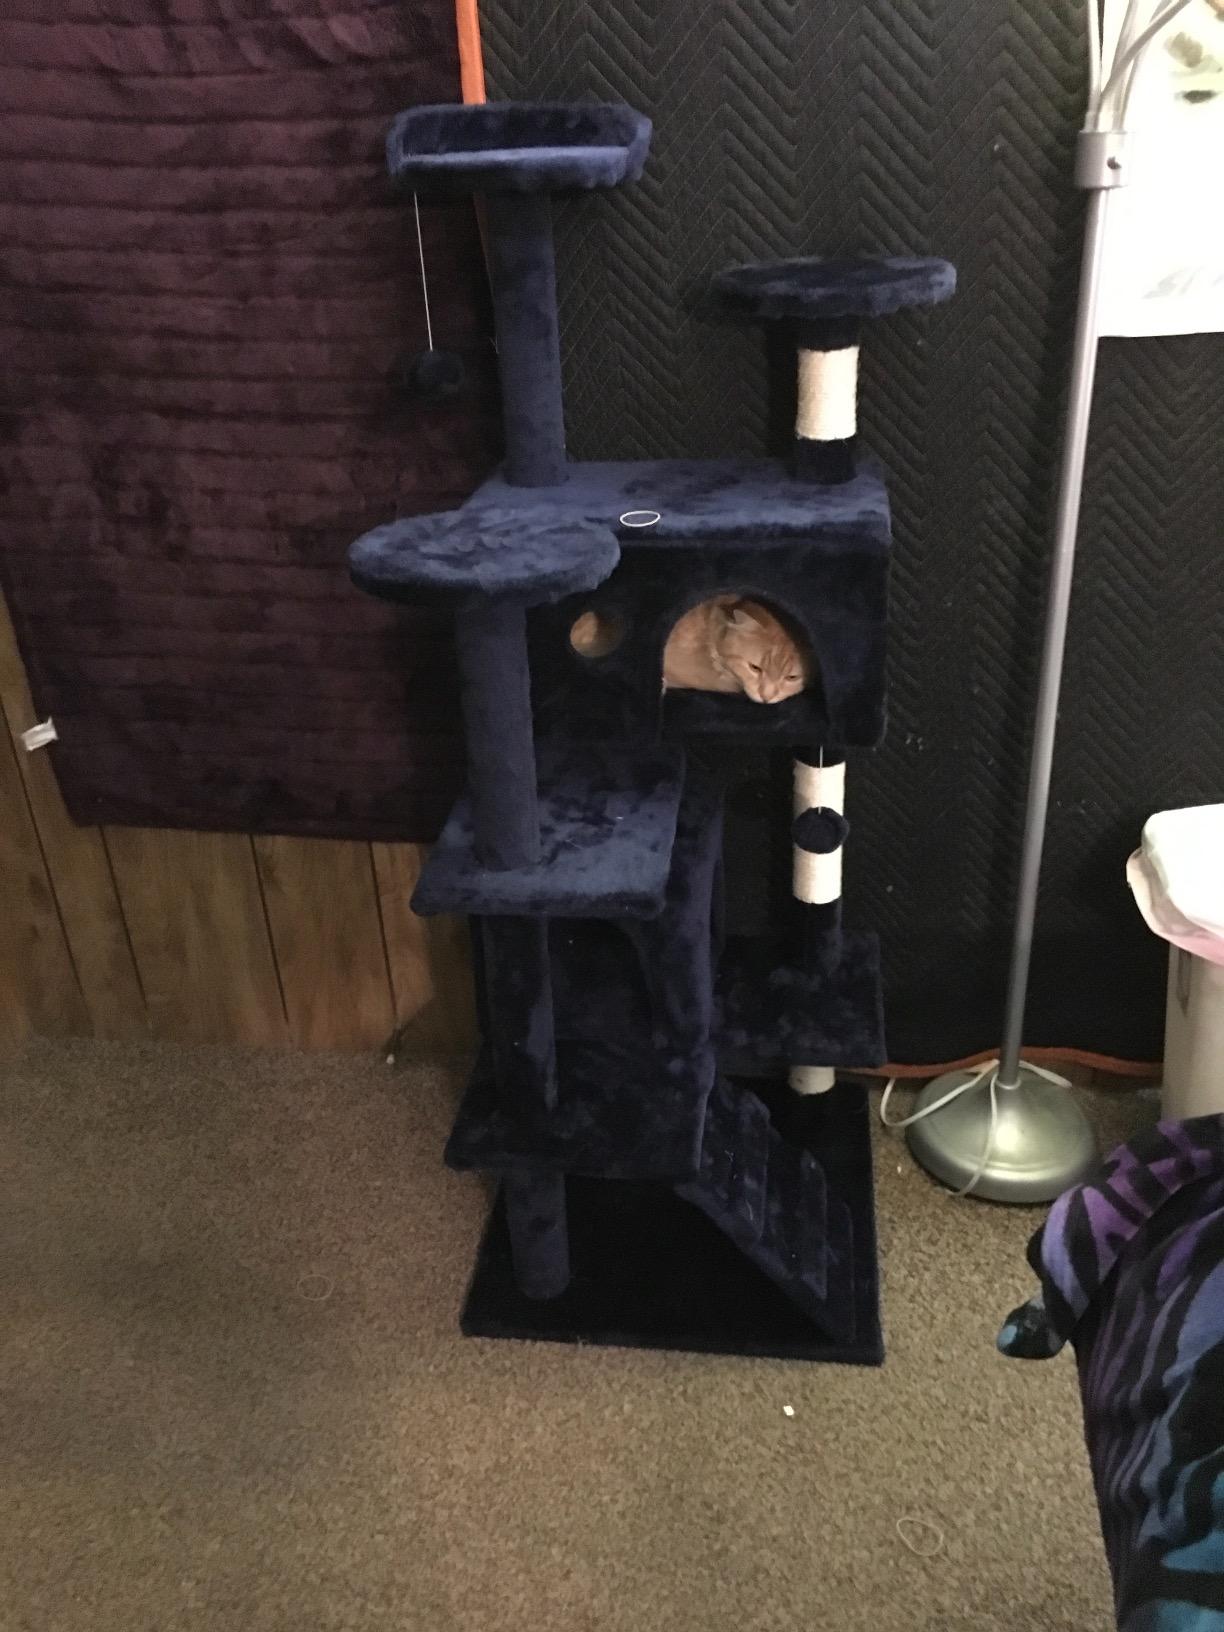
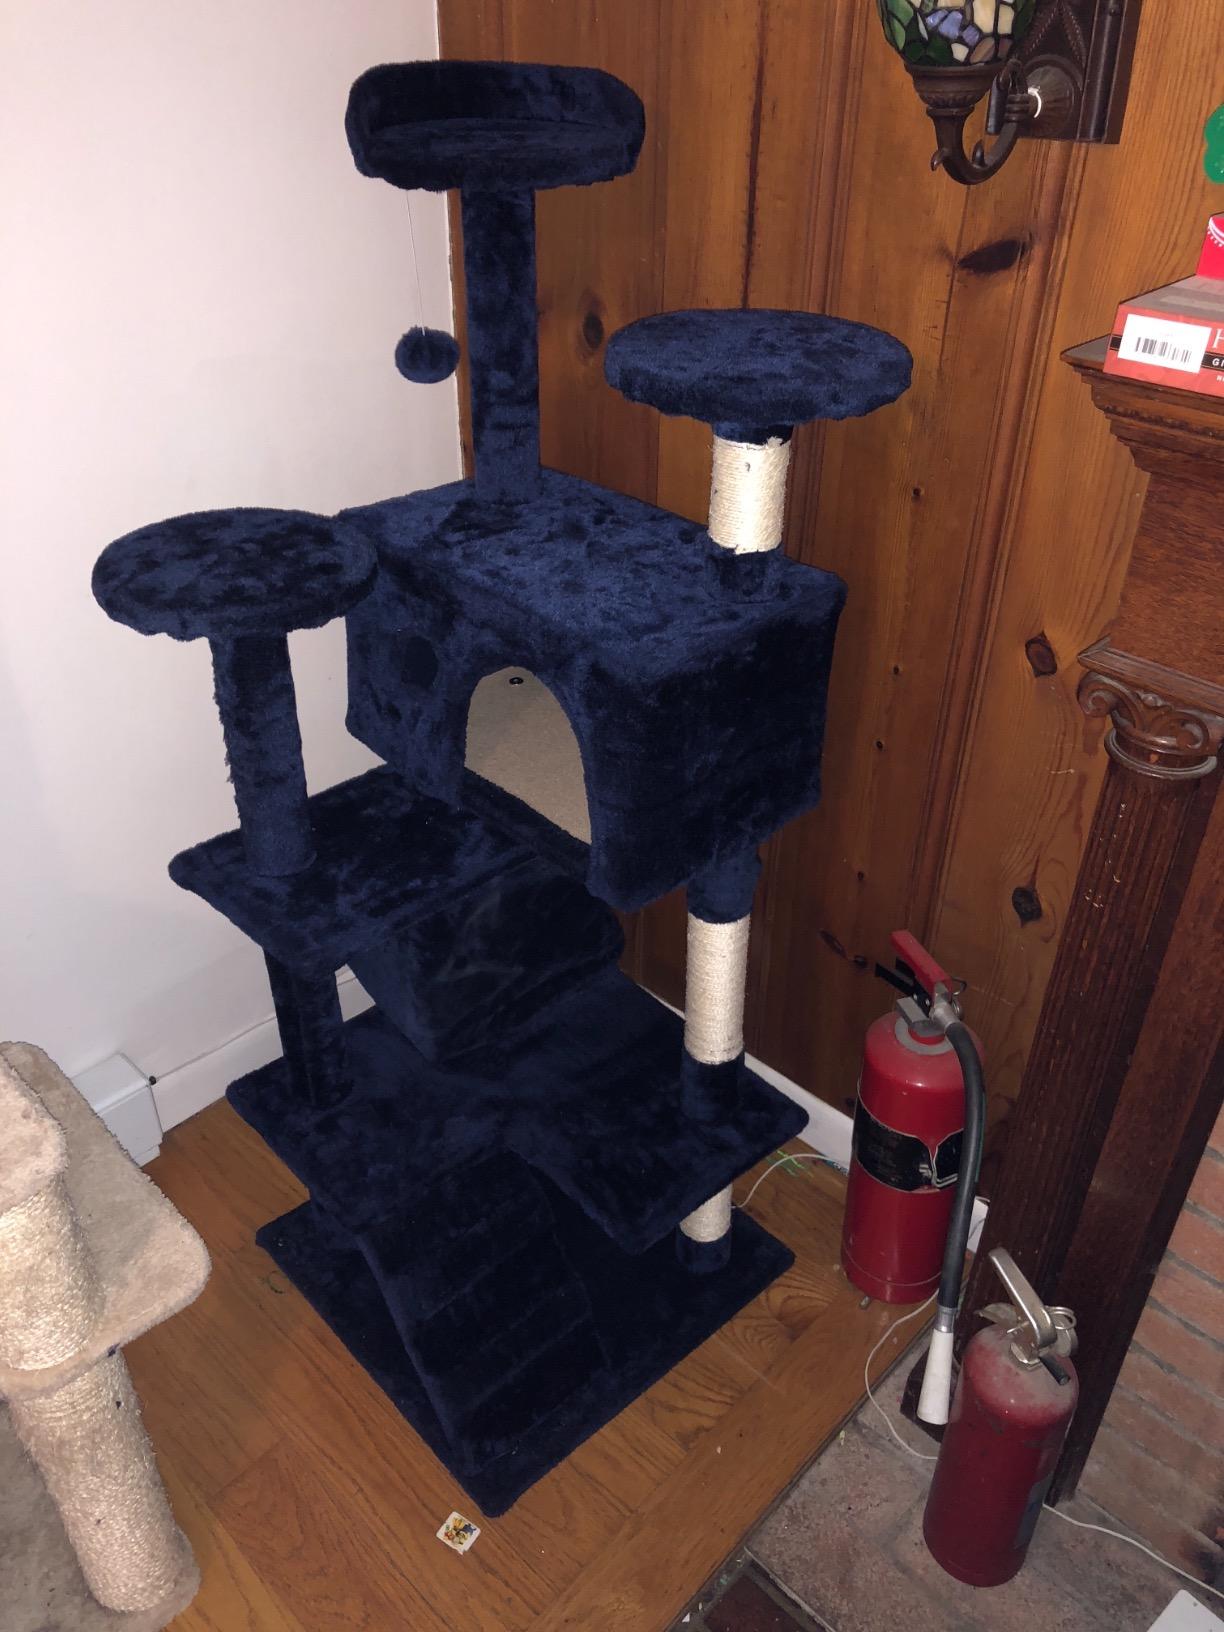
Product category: items_cat tree
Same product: yes